Keene, New Hampshire

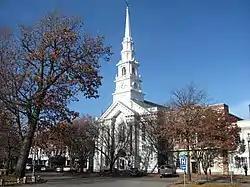
United Church of Christ in Keene

As of the census of 2010, there were 23,409 people, 9,052 households, and 4,843 families residing in the city. The population density was . There were 9,719 housing units at an average density of . The racial makeup of the city was 95.3% White, 0.6% African American, 0.2% Native American, 2.0% Asian, 0.004% Native Hawaiian or other Pacific Islander, 0.5% some other race, and 1.4% from two or more races. Hispanic or Latino of any race were 1.6% of the population.